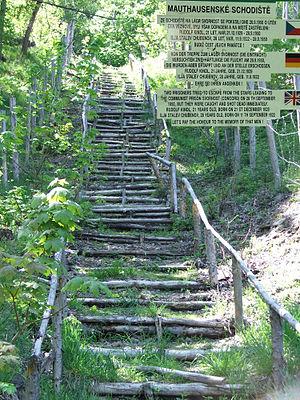
Jáchymov, aussi Saint-Joachimsthal en français, en allemand : Sankt-Joachimsthal est une ville et une station thermale du district et de la région de Karlovy Vary, en Tchéquie. Sa population s'élevait à 2 549 habitants en 2018.